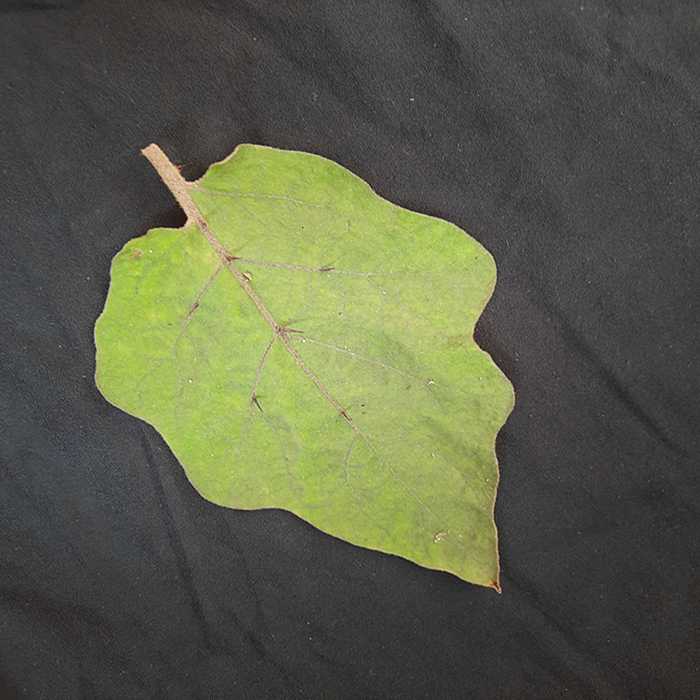
Plant: Eggplant
Label: Eggplant fresh leaf